Spinning mirror system

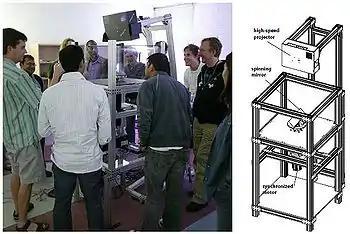
Figure 1: Diagram and image of a spinning mirror system. The diagram shows the mirror system and the synchronized engine that displays light from the high speed video projector.

Spinning mirror systems are used to build interactive 3D graphics and autostereoscopic visuals visible to multiple simultaneous viewers, since a different view can be perceived by each viewer depending on the angle of vision.